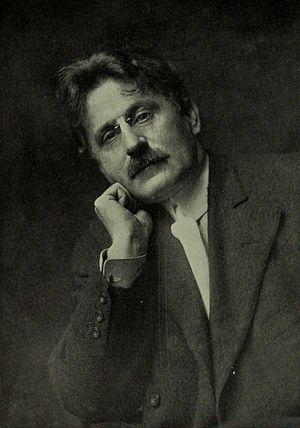
John Luther Long, né à Hanovre en Pennsylvanie le 1ᵉʳ janvier 1861, décédé le 31 octobre 1927, est un avocat, écrivain et scénariste américain.